Ella Kalsbeek

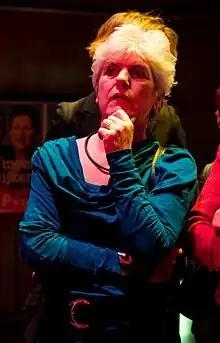
Kalsbeek in 2011

Neeltje Adriana "Ella" Kalsbeek (born 5 January 1955) is a former Dutch politician. She was a member of House of Representatives of the Netherlands for the Labour Party (Partij van de Arbeid, 1989–2001, 2002–2006). She was State Secretary of Justice under Wim Kok (2001–2001). Since 1 March 2007 she is president of the board of directors of Altra College, an institute for youth care and special education in Amsterdam.